Answer in natural language. Considering the relative positions, is brown rectangular extendable dining table (marked C) above or below Doorframe (marked A)? Choose between the following options: above or below
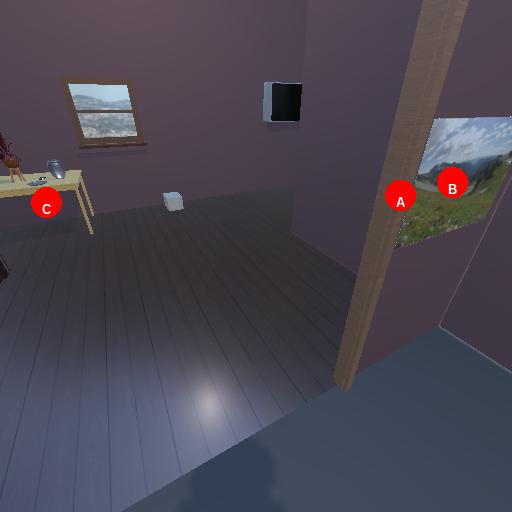
<answer>above</answer>